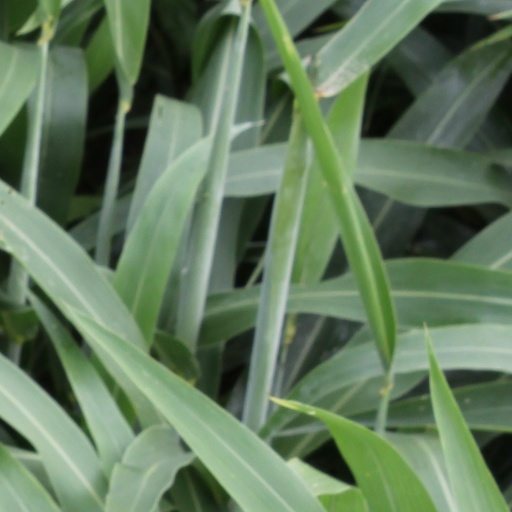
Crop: sorghum